Tower Theatre (Fresno, California)

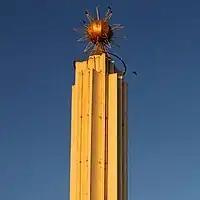
Detail of the theater's spire

The theater is located in a part of Fresno that had been developing into a shopping area since about 1923. Discussions of building a theater in the neighborhood began as early as 1927. The first of three proposals for a theater was made on December 3, 1938, published in "The Fresno Bee". Fox West Coast Theater Corporation, in cooperation with A. Emory Wishon, proposed a $200,000 theater similar to the S. Charles Lee-designed Ritz Theatre in Westwood, Los Angeles. The project would be built on the whole block at the northwest corner of Olive and Wishon Avenues. The property was owned by the Wishon Estate and was a playground at the time. A second proposal was made for a larger structure to be built, also on the Wishon property. It was designed in early 1939 by Thomas F. Chase, but was abandoned. A third plan, for a smaller $65,000 theater, was made about the week of April 16, 1939, for Redwood Theatres, Inc. William David was the architect for the proposed structure at North Van Ness and Olive, but the plans never materialized.